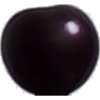
Label: Cherry Wax Black 1